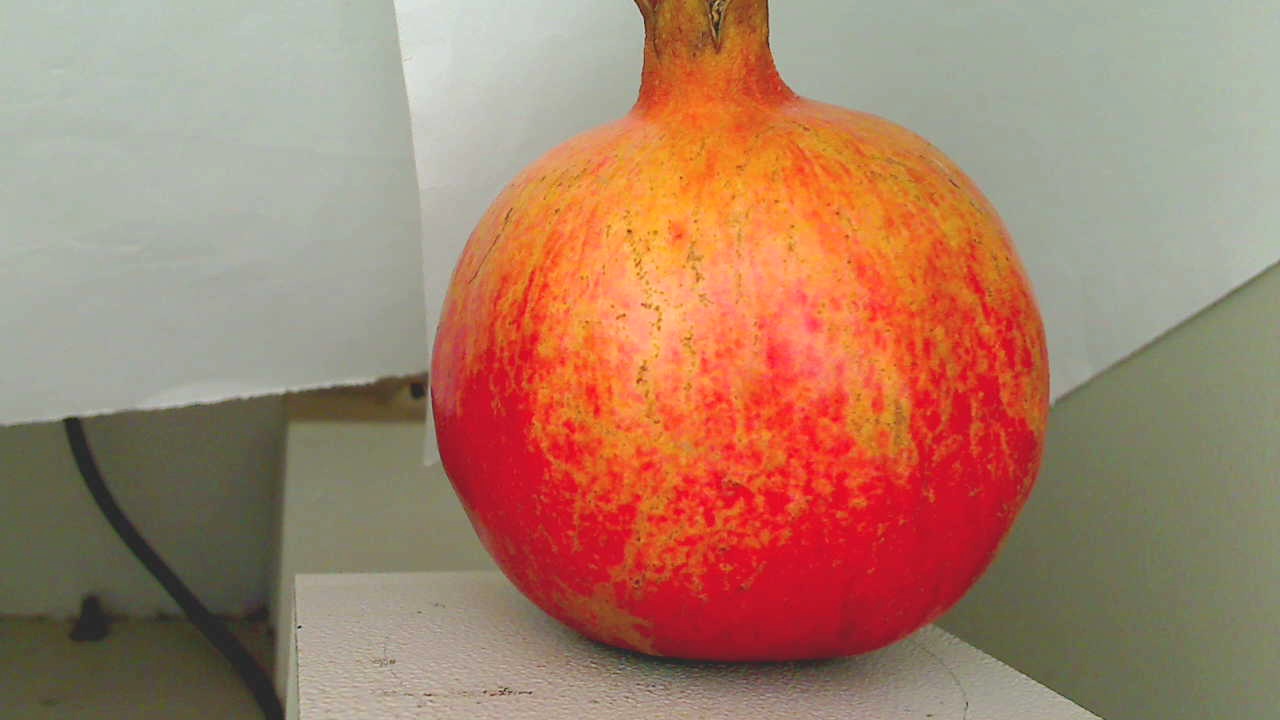
Grade: grade-1
Quality: quality-4